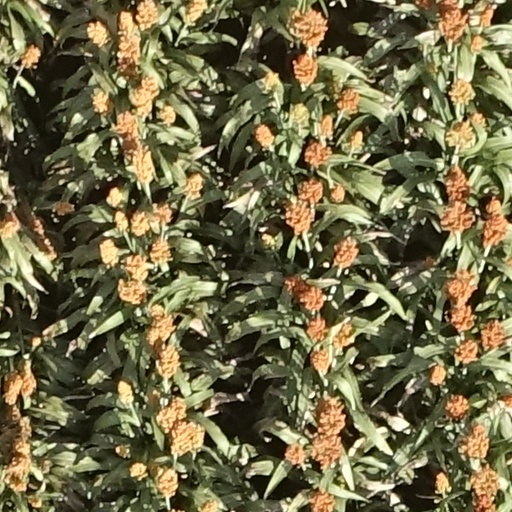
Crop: sorghum